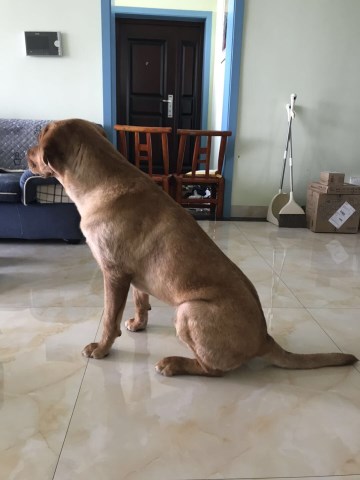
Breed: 3580-n000122-Labrador_retriever